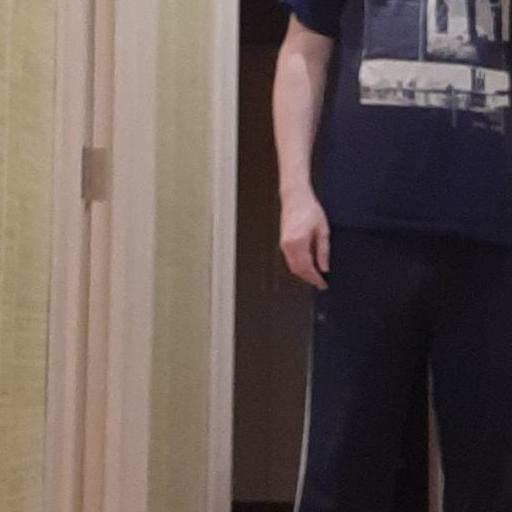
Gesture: no_gesture